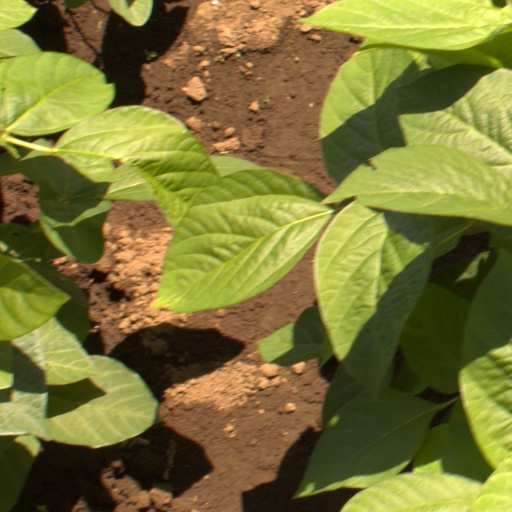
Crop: soybean